Star Wars (UK comics)

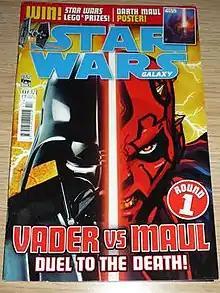
"Star Wars Galaxy" #17, February 2012

Titan Comics launched a second monthly "Star Wars" title named Star Wars Galaxy on 28 October 2010. Similar in format to that of Titan's primary "Star Wars" title, "Galaxy" typically featured three strips per issue, each reprinted from US Dark Horse comics. Occasionally, "Star Wars Galaxy" would run stories which had previously been printed in Titan's original Star Wars comic, such as the "Star Wars Tales" story "Resurrection". It was printed as a regular-sized comic book, similar to Titan's DC Collector's Edition range which featured titles such as "Batman Legends". The title ceased publication in September 2012 with issue 24.